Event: Nepal Earthquake
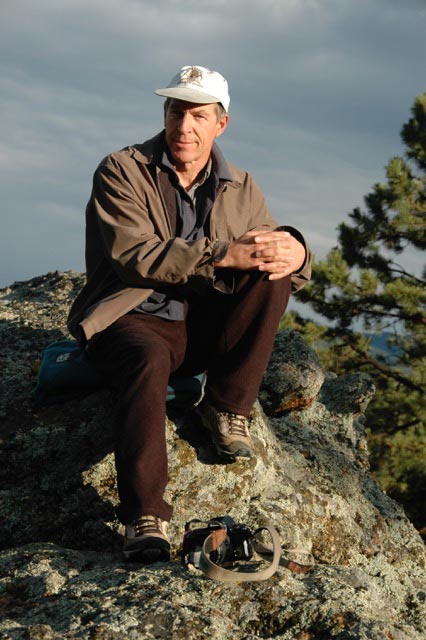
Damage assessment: no_damage